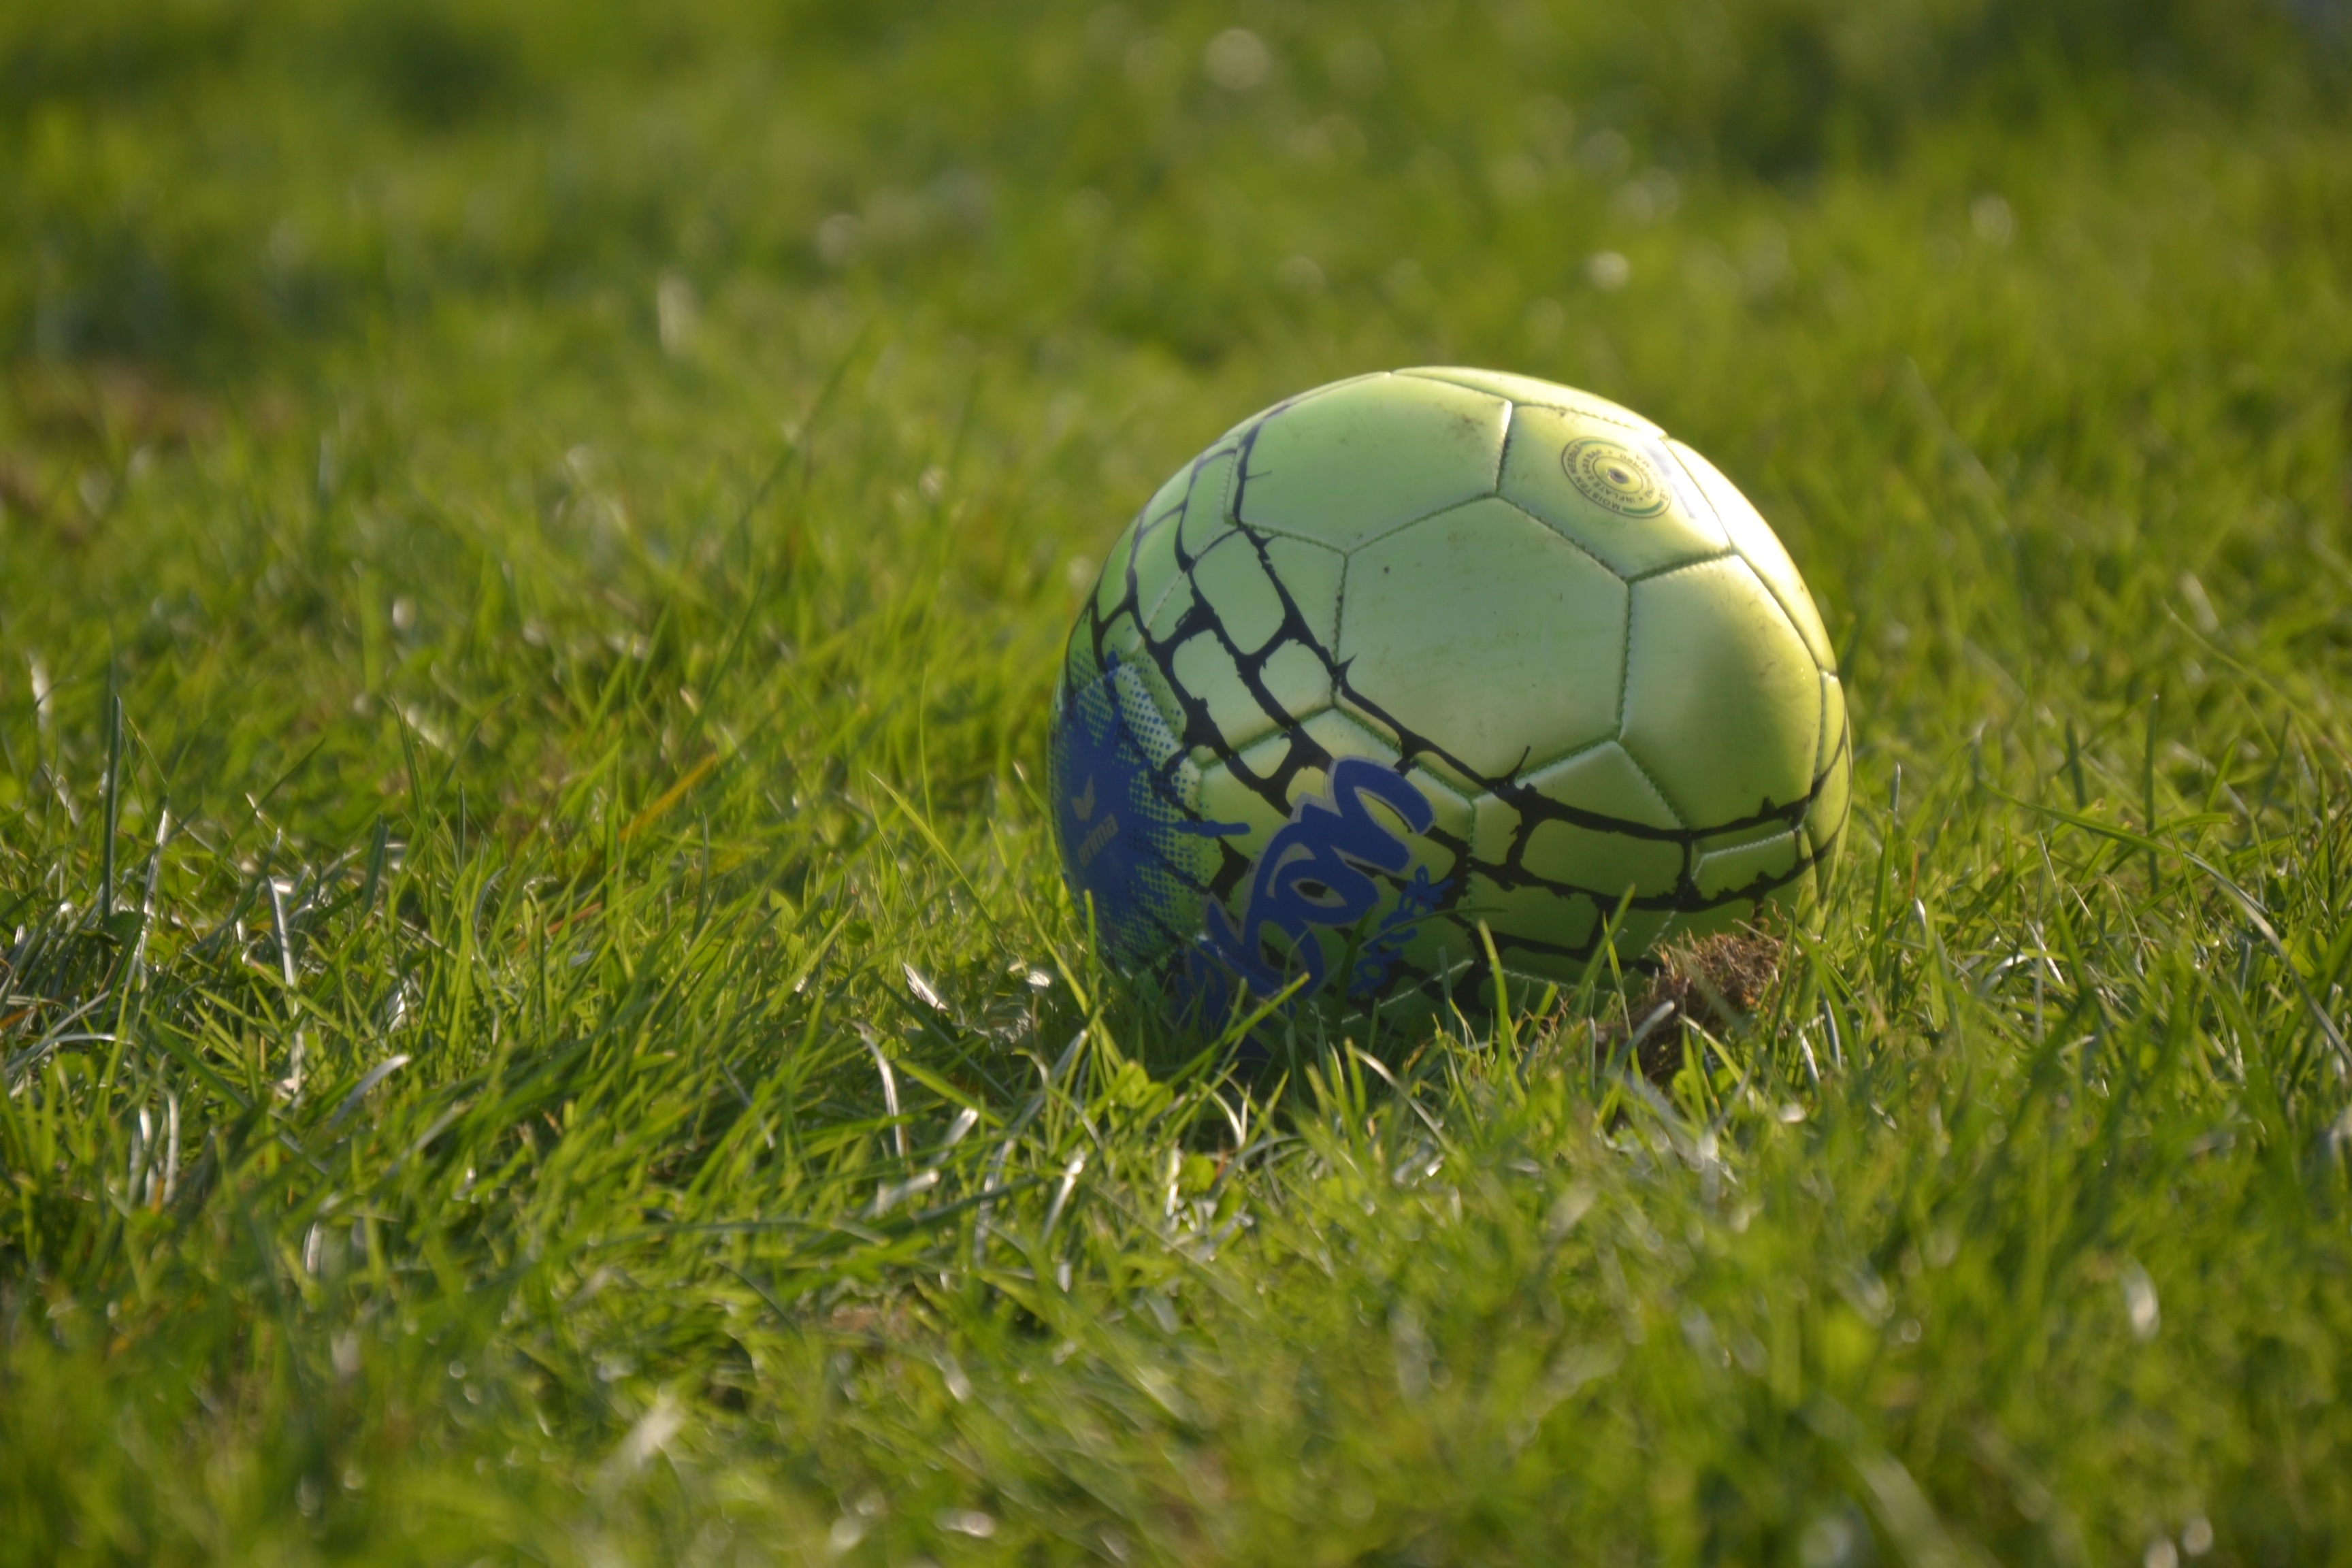
grass, sport, lawn, meadow, play, green, football, sports equipment, sports, net, ball, rush, ball game